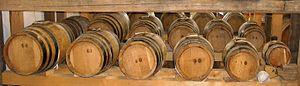
Le vinaigre balsamique ou balsamique désigne une variété de vinaigre traditionnel de la cuisine italienne, à base de moût de raisin cuit traditionnellement élevé et maturé en batterie de fût pendant 3 à 5 ans, ou 12, 18, 25, ou plus de 150 ans pour les crus les plus rares. Baptisé « l'or noir de Modène » il bénéficie d'appellations contrôlées italiennes « IGP » et « traditionnelle DOP » dans les province de Modène ou de Reggio d'Émilie d'où il est originaire.
La batteria est une installation de contenants, de différentes capacités et essences de bois, nécessaire pour la production du vinaigre balsamique traditionnel produit dans la région de l'Émilie-Romagne en Italie.